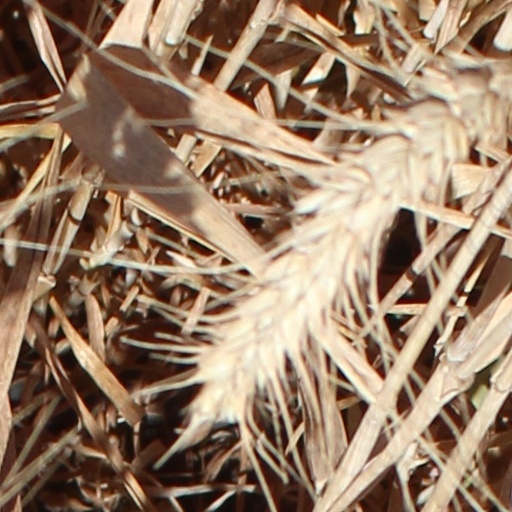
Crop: wheat